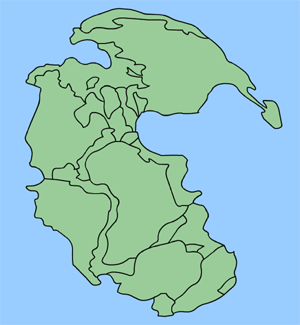
Panthalassa
Det blå ocean, som omgiver Pangæa er Panthalassa.
Panthalassa er det hav, der omgav det tidligere superkontinent Pangæa. Panthalassas "efterfølger" er Stillehavet.